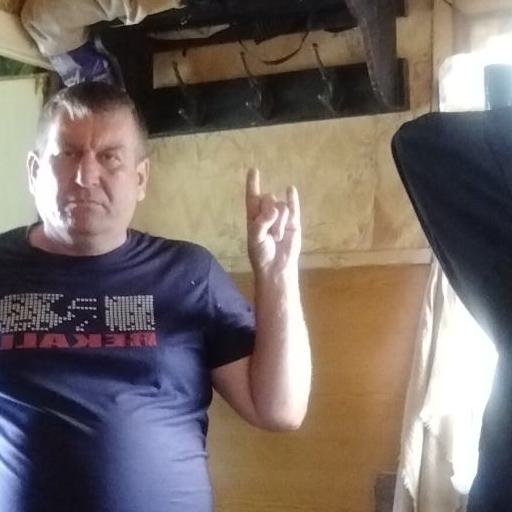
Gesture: rock